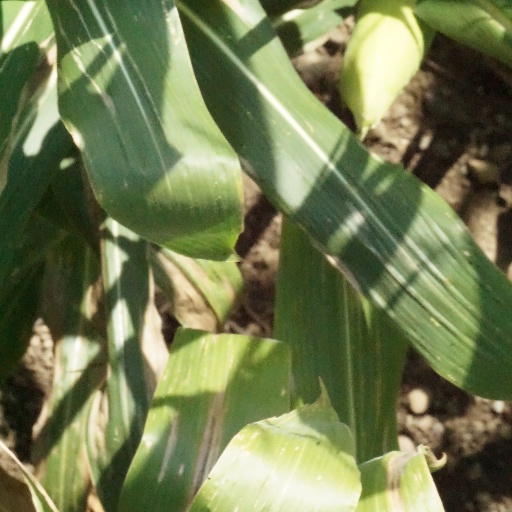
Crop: maize; corn